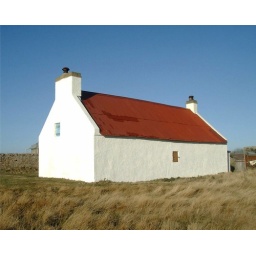
A bright blue sky made for a great chance to snap this lovely old cottage by Nigg.